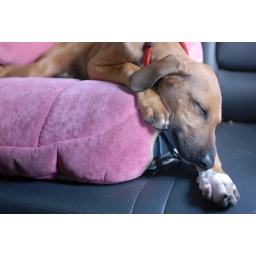
Tawzalt is sleeping in Theodora's safety car seat.